Brian Gallagher

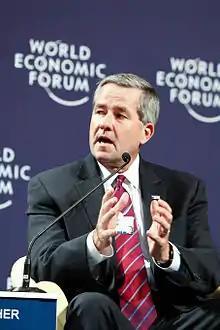
Brian Gallagher at the World Economic Forum on East Asia in Jakarta, Indonesia, June 12, 2011

Brian Gallagher is a nonprofit executive. He is the former president and CEO of United Way Worldwide.